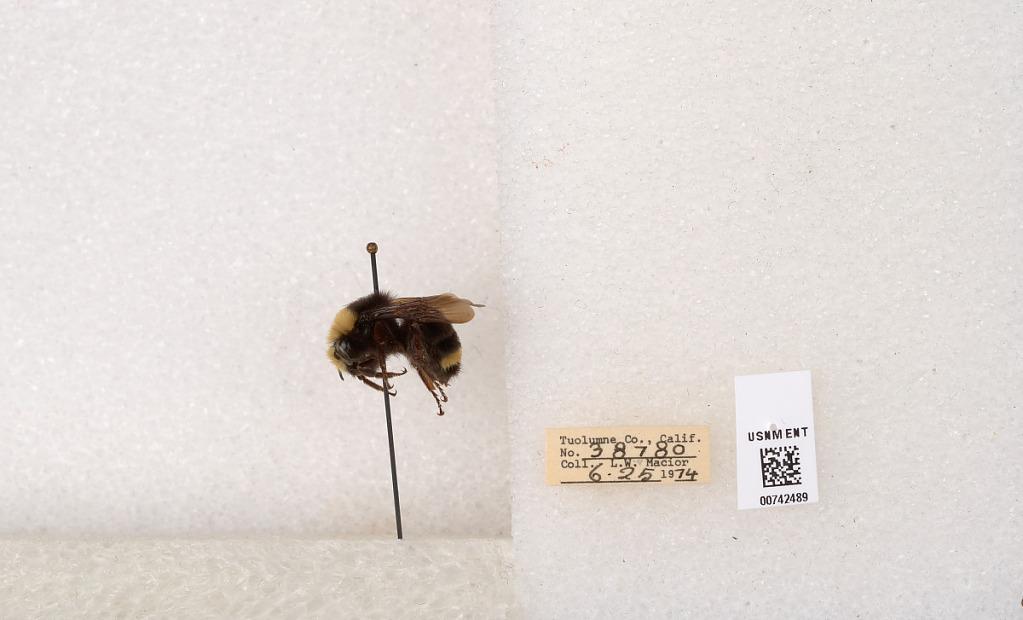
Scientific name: Bombus (Pyrobombus) vosnesenskii Radoszkowski
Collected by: L. Macior
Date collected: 1974-6-25
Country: United States
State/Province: California
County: Tuolumne
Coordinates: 38.0276, -119.955